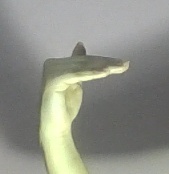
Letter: khaa